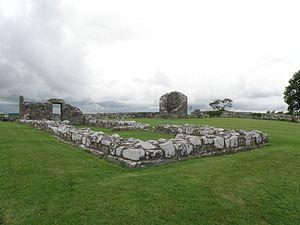
Cette liste des musées d'Irlande du Nord contient des musées qui sont définis dans ce contexte comme des institutions qui recueillent et soignent des objets d'intérêt culturel, artistique, scientifique ou historique. Leurs collections ou expositions connexes disponibles pour la consultation publique. Sont également inclus les galeries d'art à but non lucratif et les galeries d'art universitaires. Les musées virtuels ne sont pas inclus.